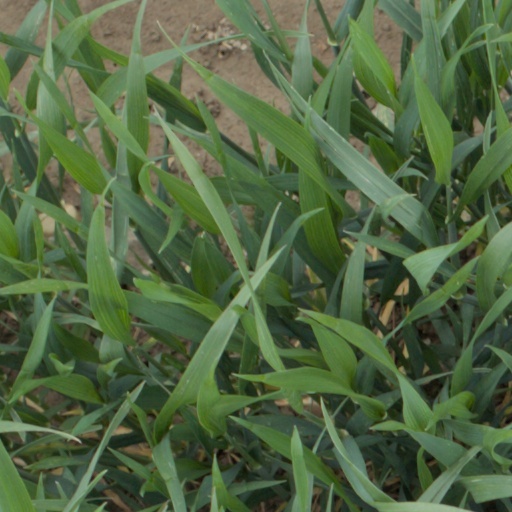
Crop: wheat